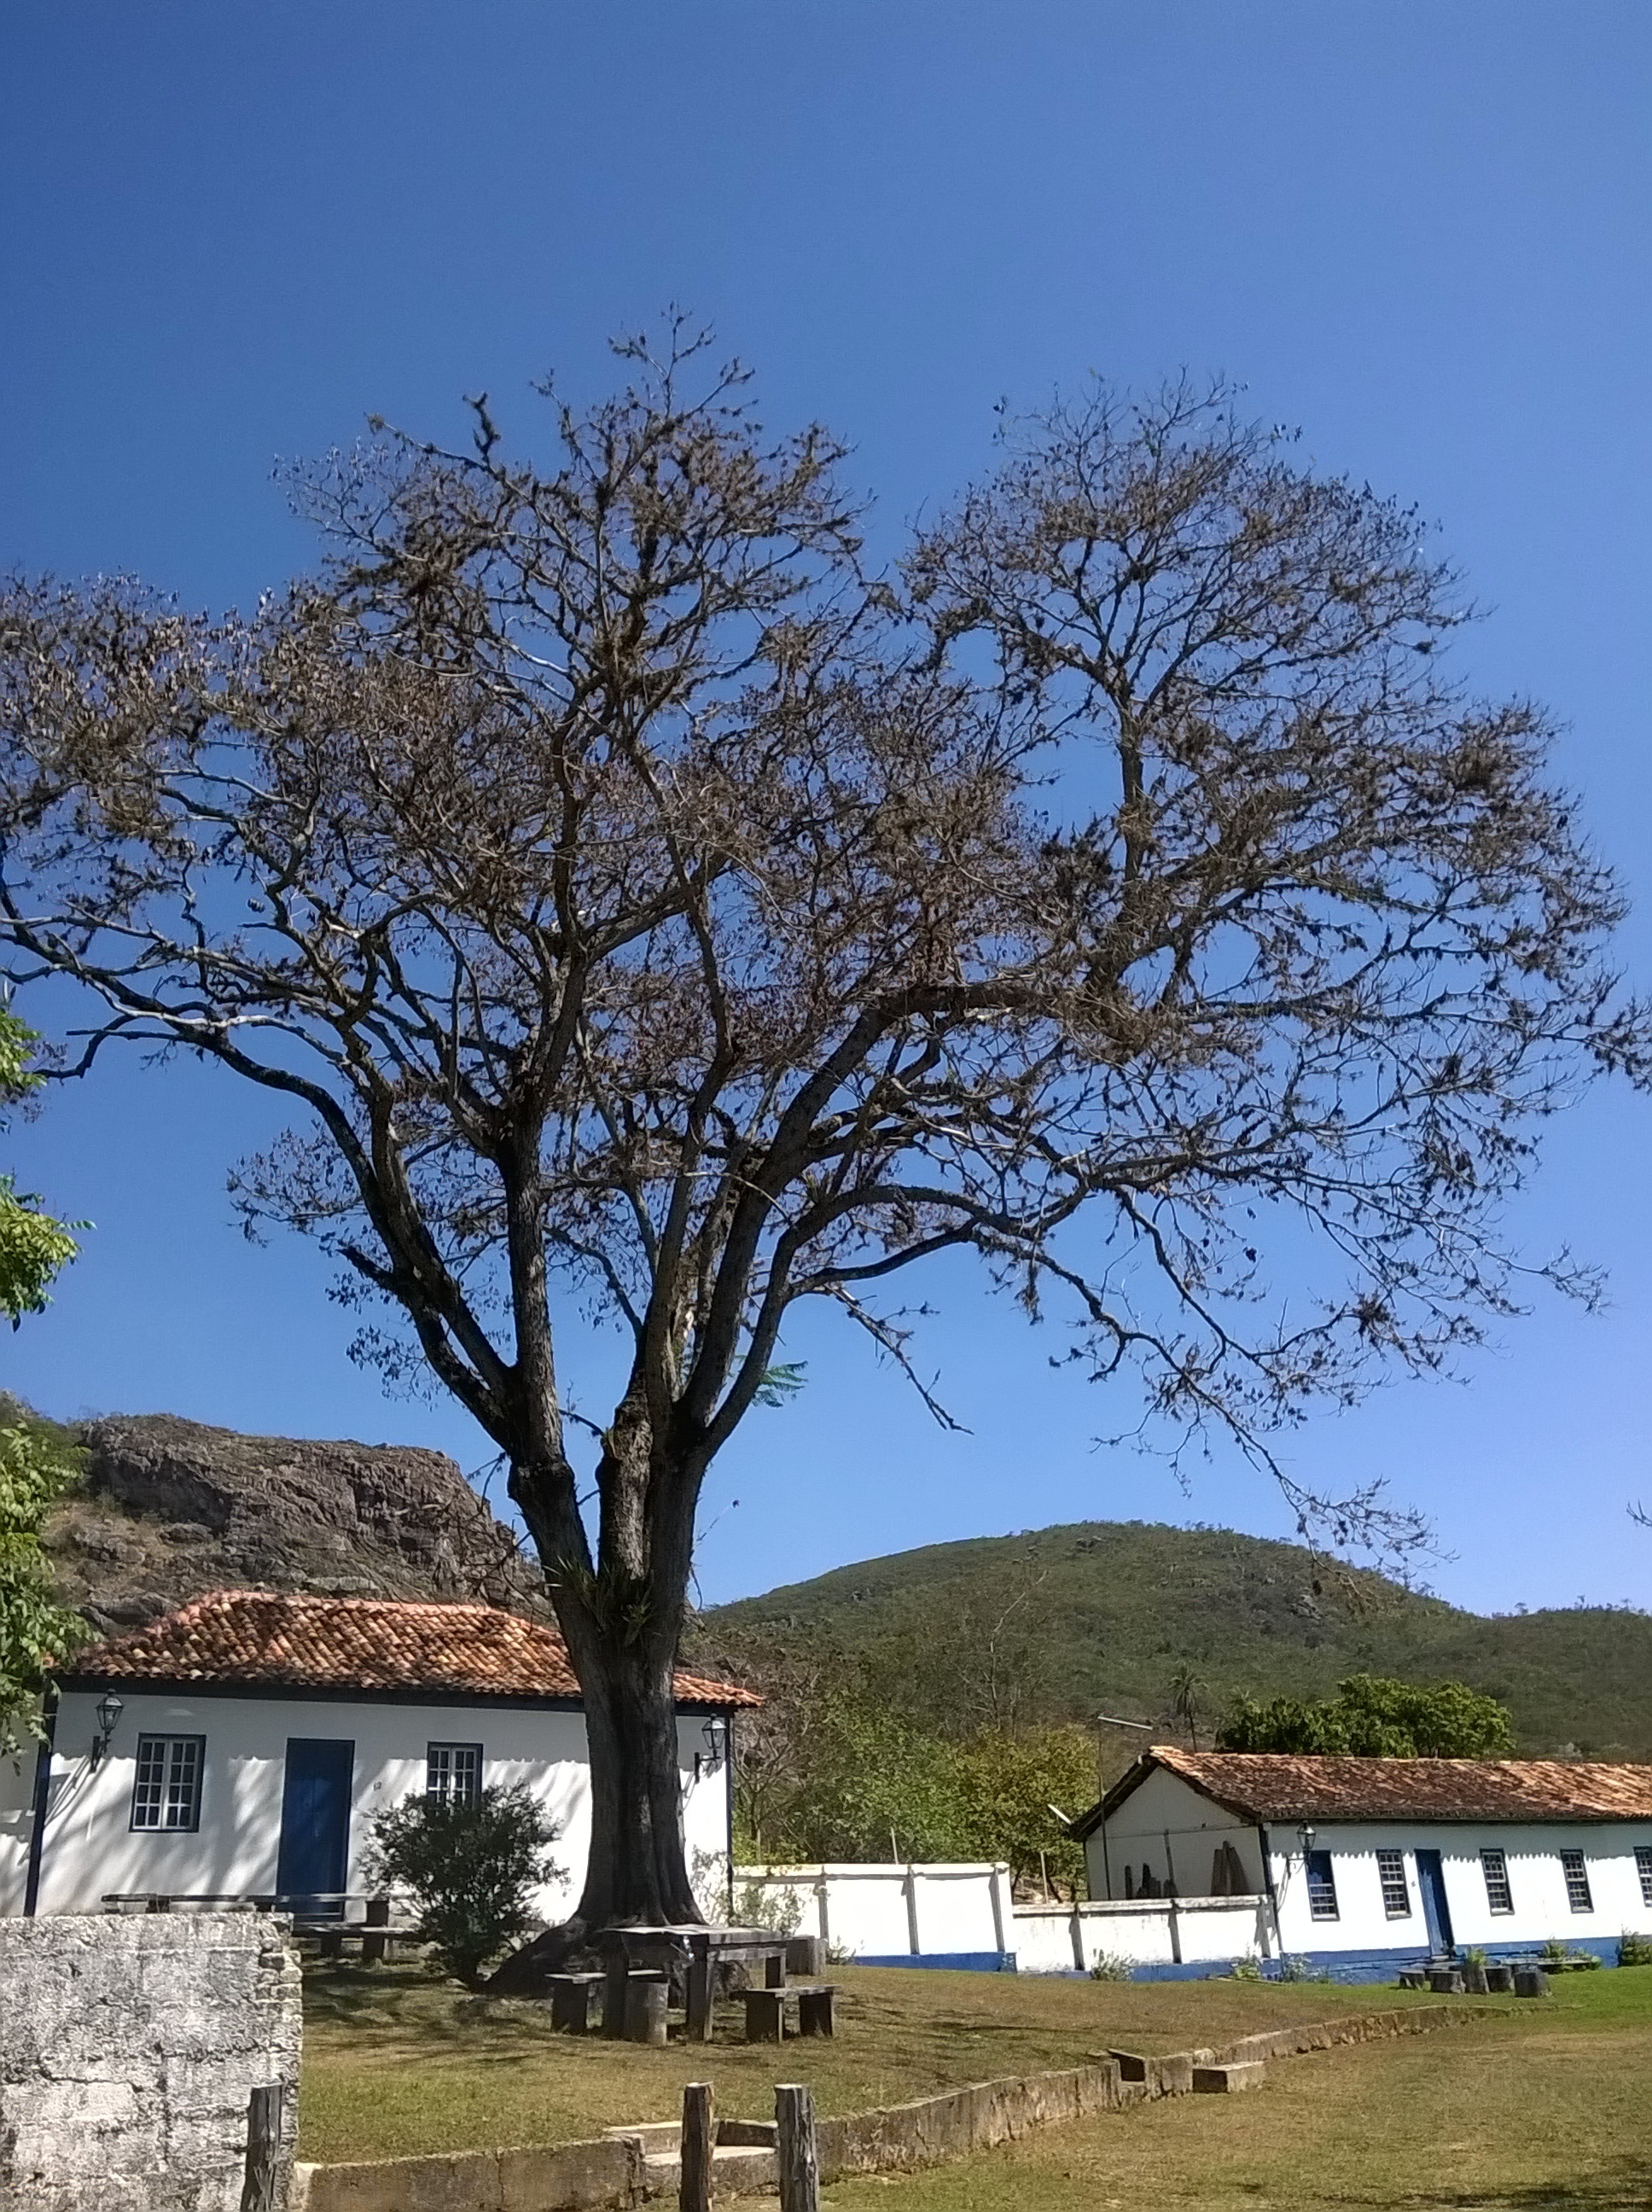
tree, nature, plant, sky, flower, interior, home, flying, village, brazil, minas, rural area, adamantine, biri biri, woody plant